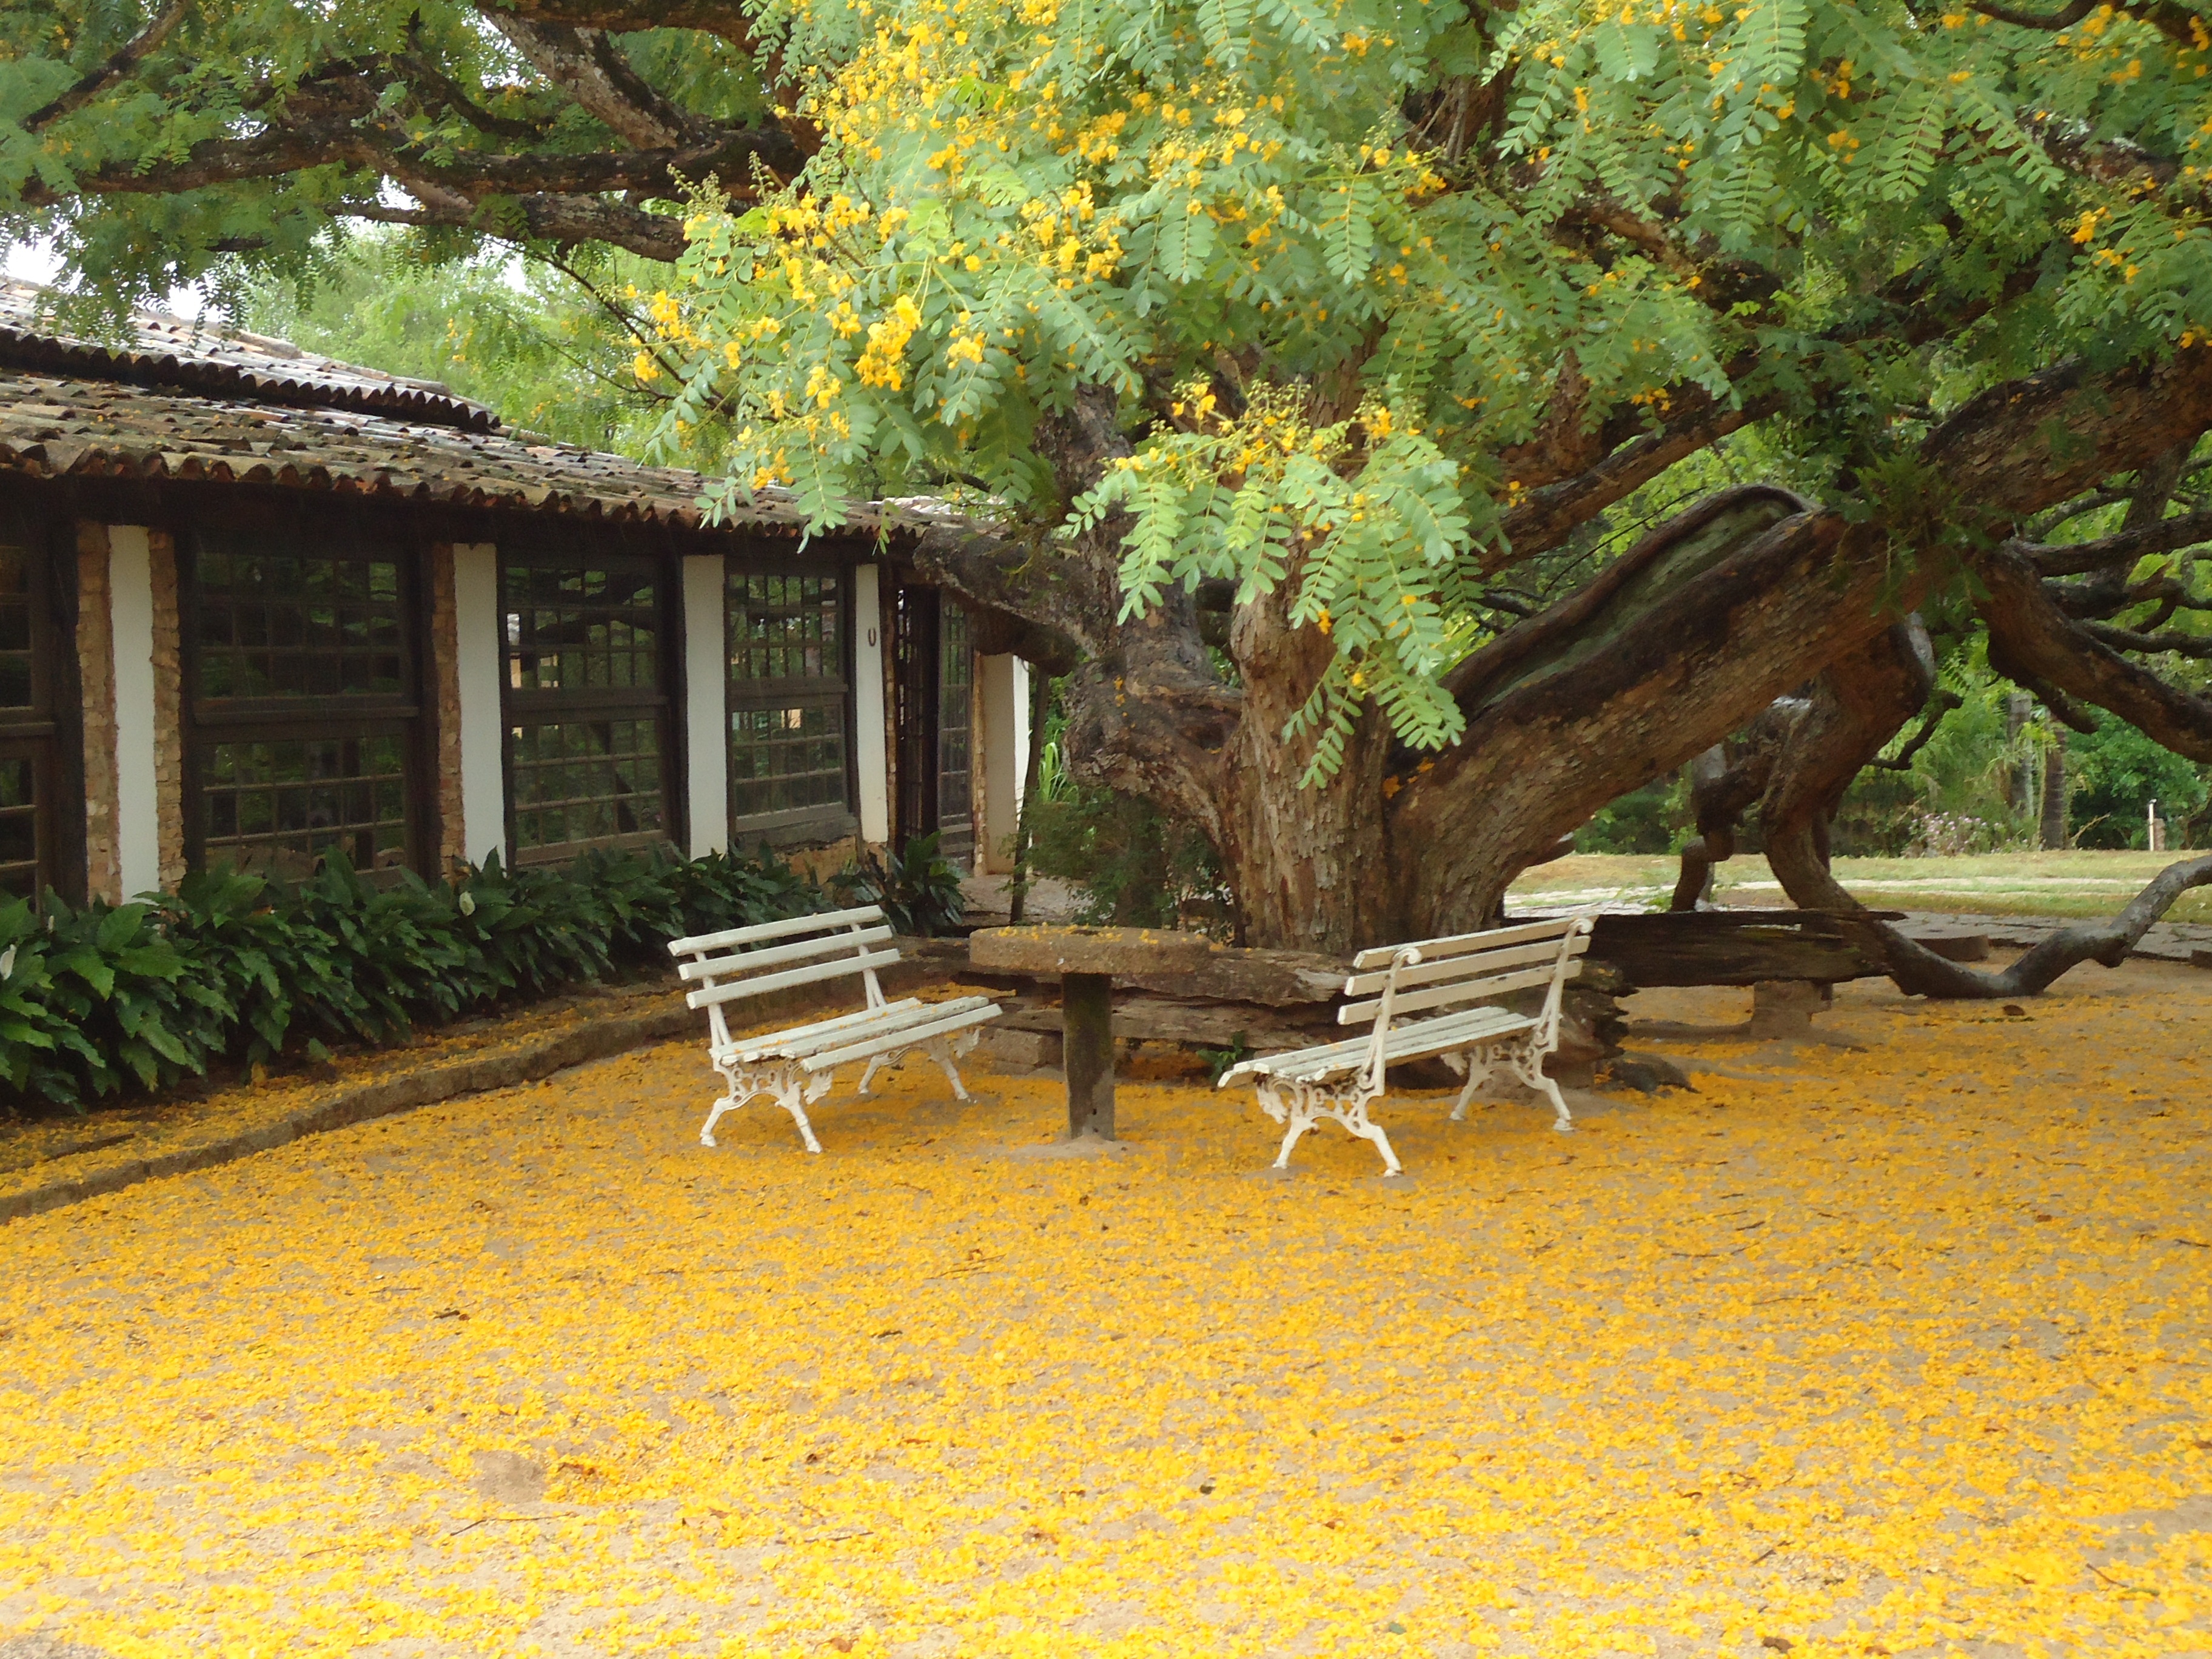
landscape, tree, nature, field, lawn, leaf, flower, cottage, autumn, backyard, property, garden, tourism, trip, season, estate, yard, outdoor structure